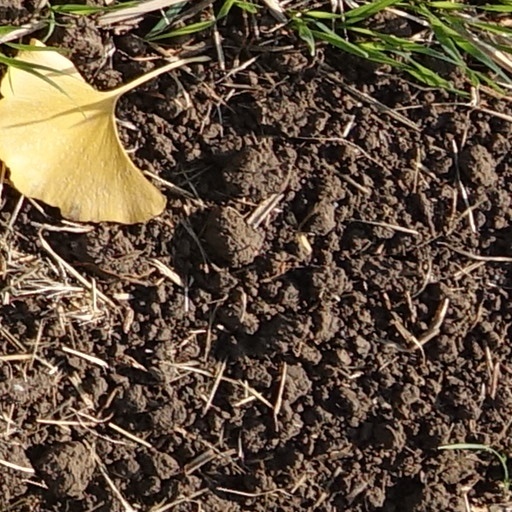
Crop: wheat